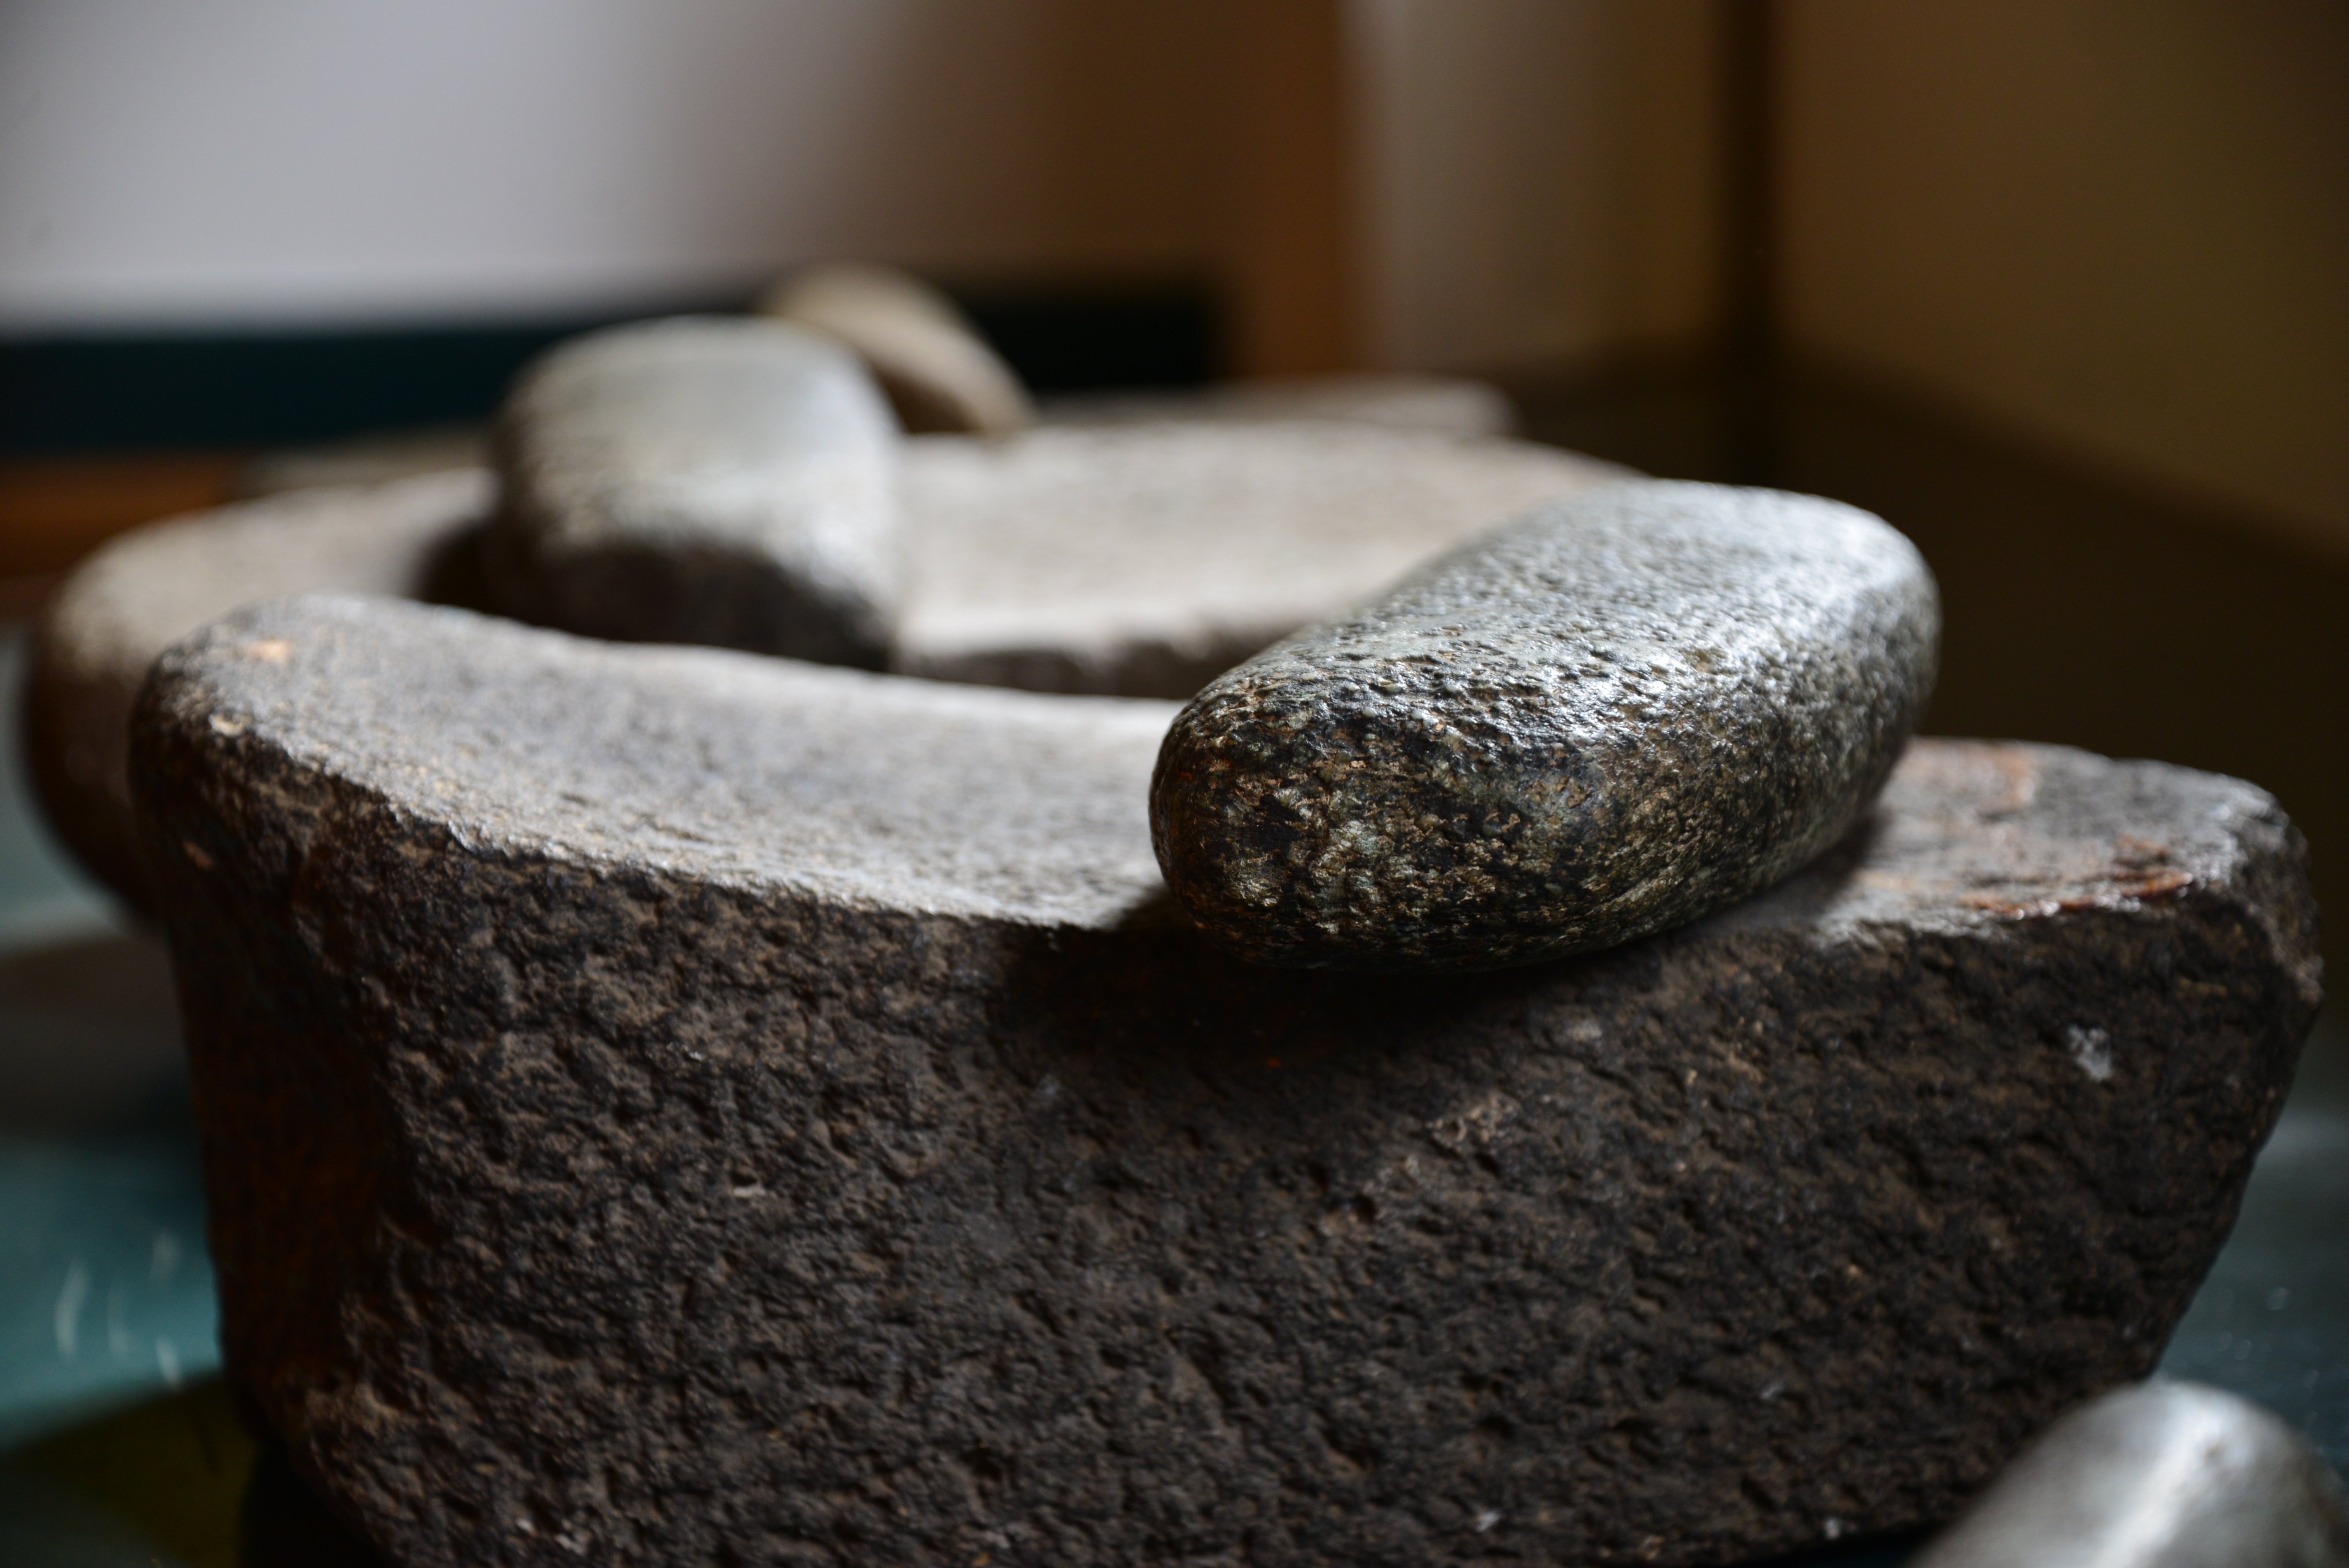
wood, stone, food, baking, archeology, mapuche, grinding